Gabriel Filippelli

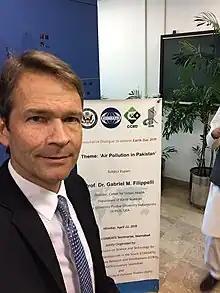
Filippelli in 2019

Gabriel Filippelli is an American biogeochemist and professor of Earth sciences at Indiana University Indianapolis. In 2017 he began serving as the Editor in Chief of "GeoHealth". Filippelli is the author of two books and many journal articles. He is the recipient of several awards and served as senior science advisor for the United States State Department from 2013–2014. His research addresses biogeochemical cycling in the environment, and the links between environmental processes and human health.